Korea Meteorological Administration

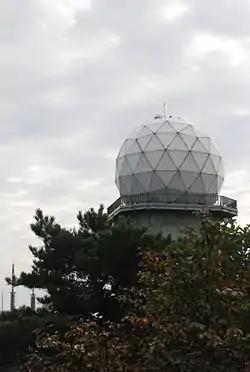
Korea Meteorological Administration - Gwanak Radar Observatory

The Korea Meteorological Administration (KMA) is the national meteorological service of South Korea. The service started in 1904 joining the WMO in 1956. Numerical weather prediction is performed using the Unified Model software suite.